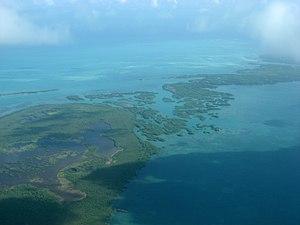
Les Cayes Hicks est un groupe de cayes inhabitées situé au sud de la baie de Chetumal, entre la caye St. Georges et la caye Chapel dans la mer des Caraïbes. Elles se trouvent au large de la côte du Belize, entre Belize City et San Pedro Town et appartiennent administrativement du District de Belize.